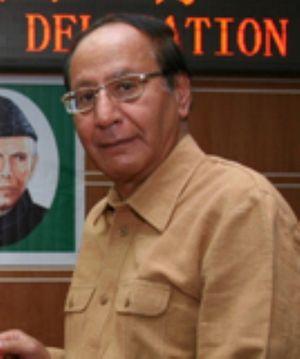
Chaudhry Shujaat Hussain, né le 27 janvier 1946 à Gujrat, est un homme d'État pakistanais. Membre de la Ligue musulmane du Pakistan, il a été Premier ministre durant une courte période d'environ deux mois.
Le Premier ministre du Pakistan est le chef de gouvernement du Pakistan. Son rôle et ses pouvoirs sont définis par la Constitution de 1973. Son rôle est prépondérant dans la politique du pays, alors qu'il dirige le gouvernement, détermine et mène la politique de la nation. Il est responsable devant la seule Assemblée nationale, par laquelle il est élu et peut être démis par elle. Il n'est donc pas responsable devant le président de la République, qui détient des pouvoirs et un rôle surtout honorifiques.